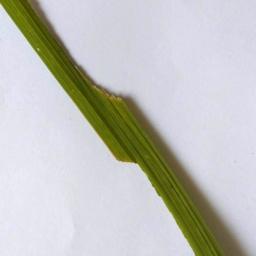
Label: Rice___Healthy